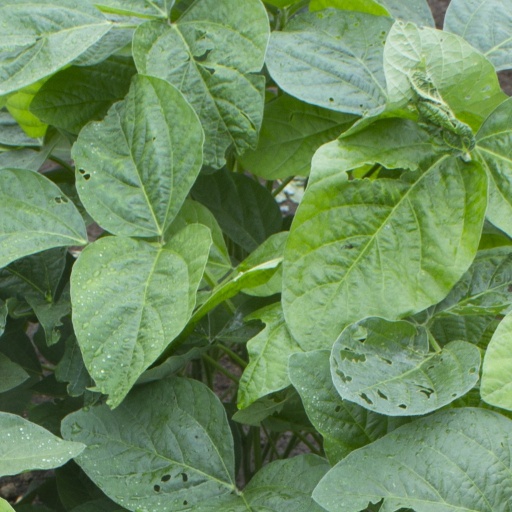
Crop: soybean